Homaro Cantu

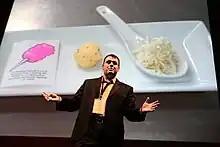
Cantu at the 2008 Cusp Conference

Homaro "Omar" Cantu Jr. (September 23, 1976 – April 14, 2015) was an American chef and inventor known for his use of molecular gastronomy. As a child, Cantu was fascinated with science and engineering. While working in a fast food restaurant, he discovered the similarities between science and cooking and decided to become a chef. In 1999, he was hired by his idol, Chicago chef Charlie Trotter. In 2003, Cantu became the first chef of Moto, which he later purchased.